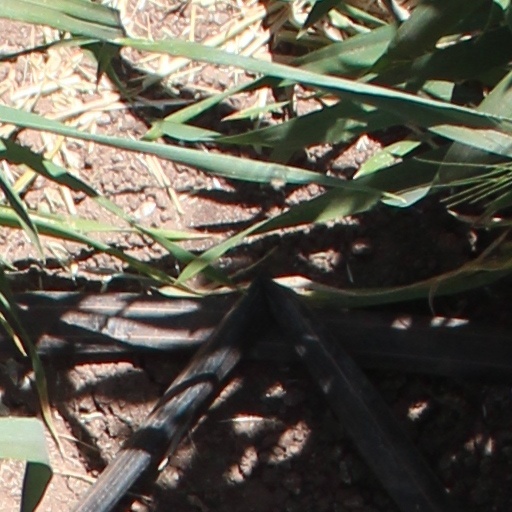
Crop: wheat